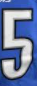
Number: 5